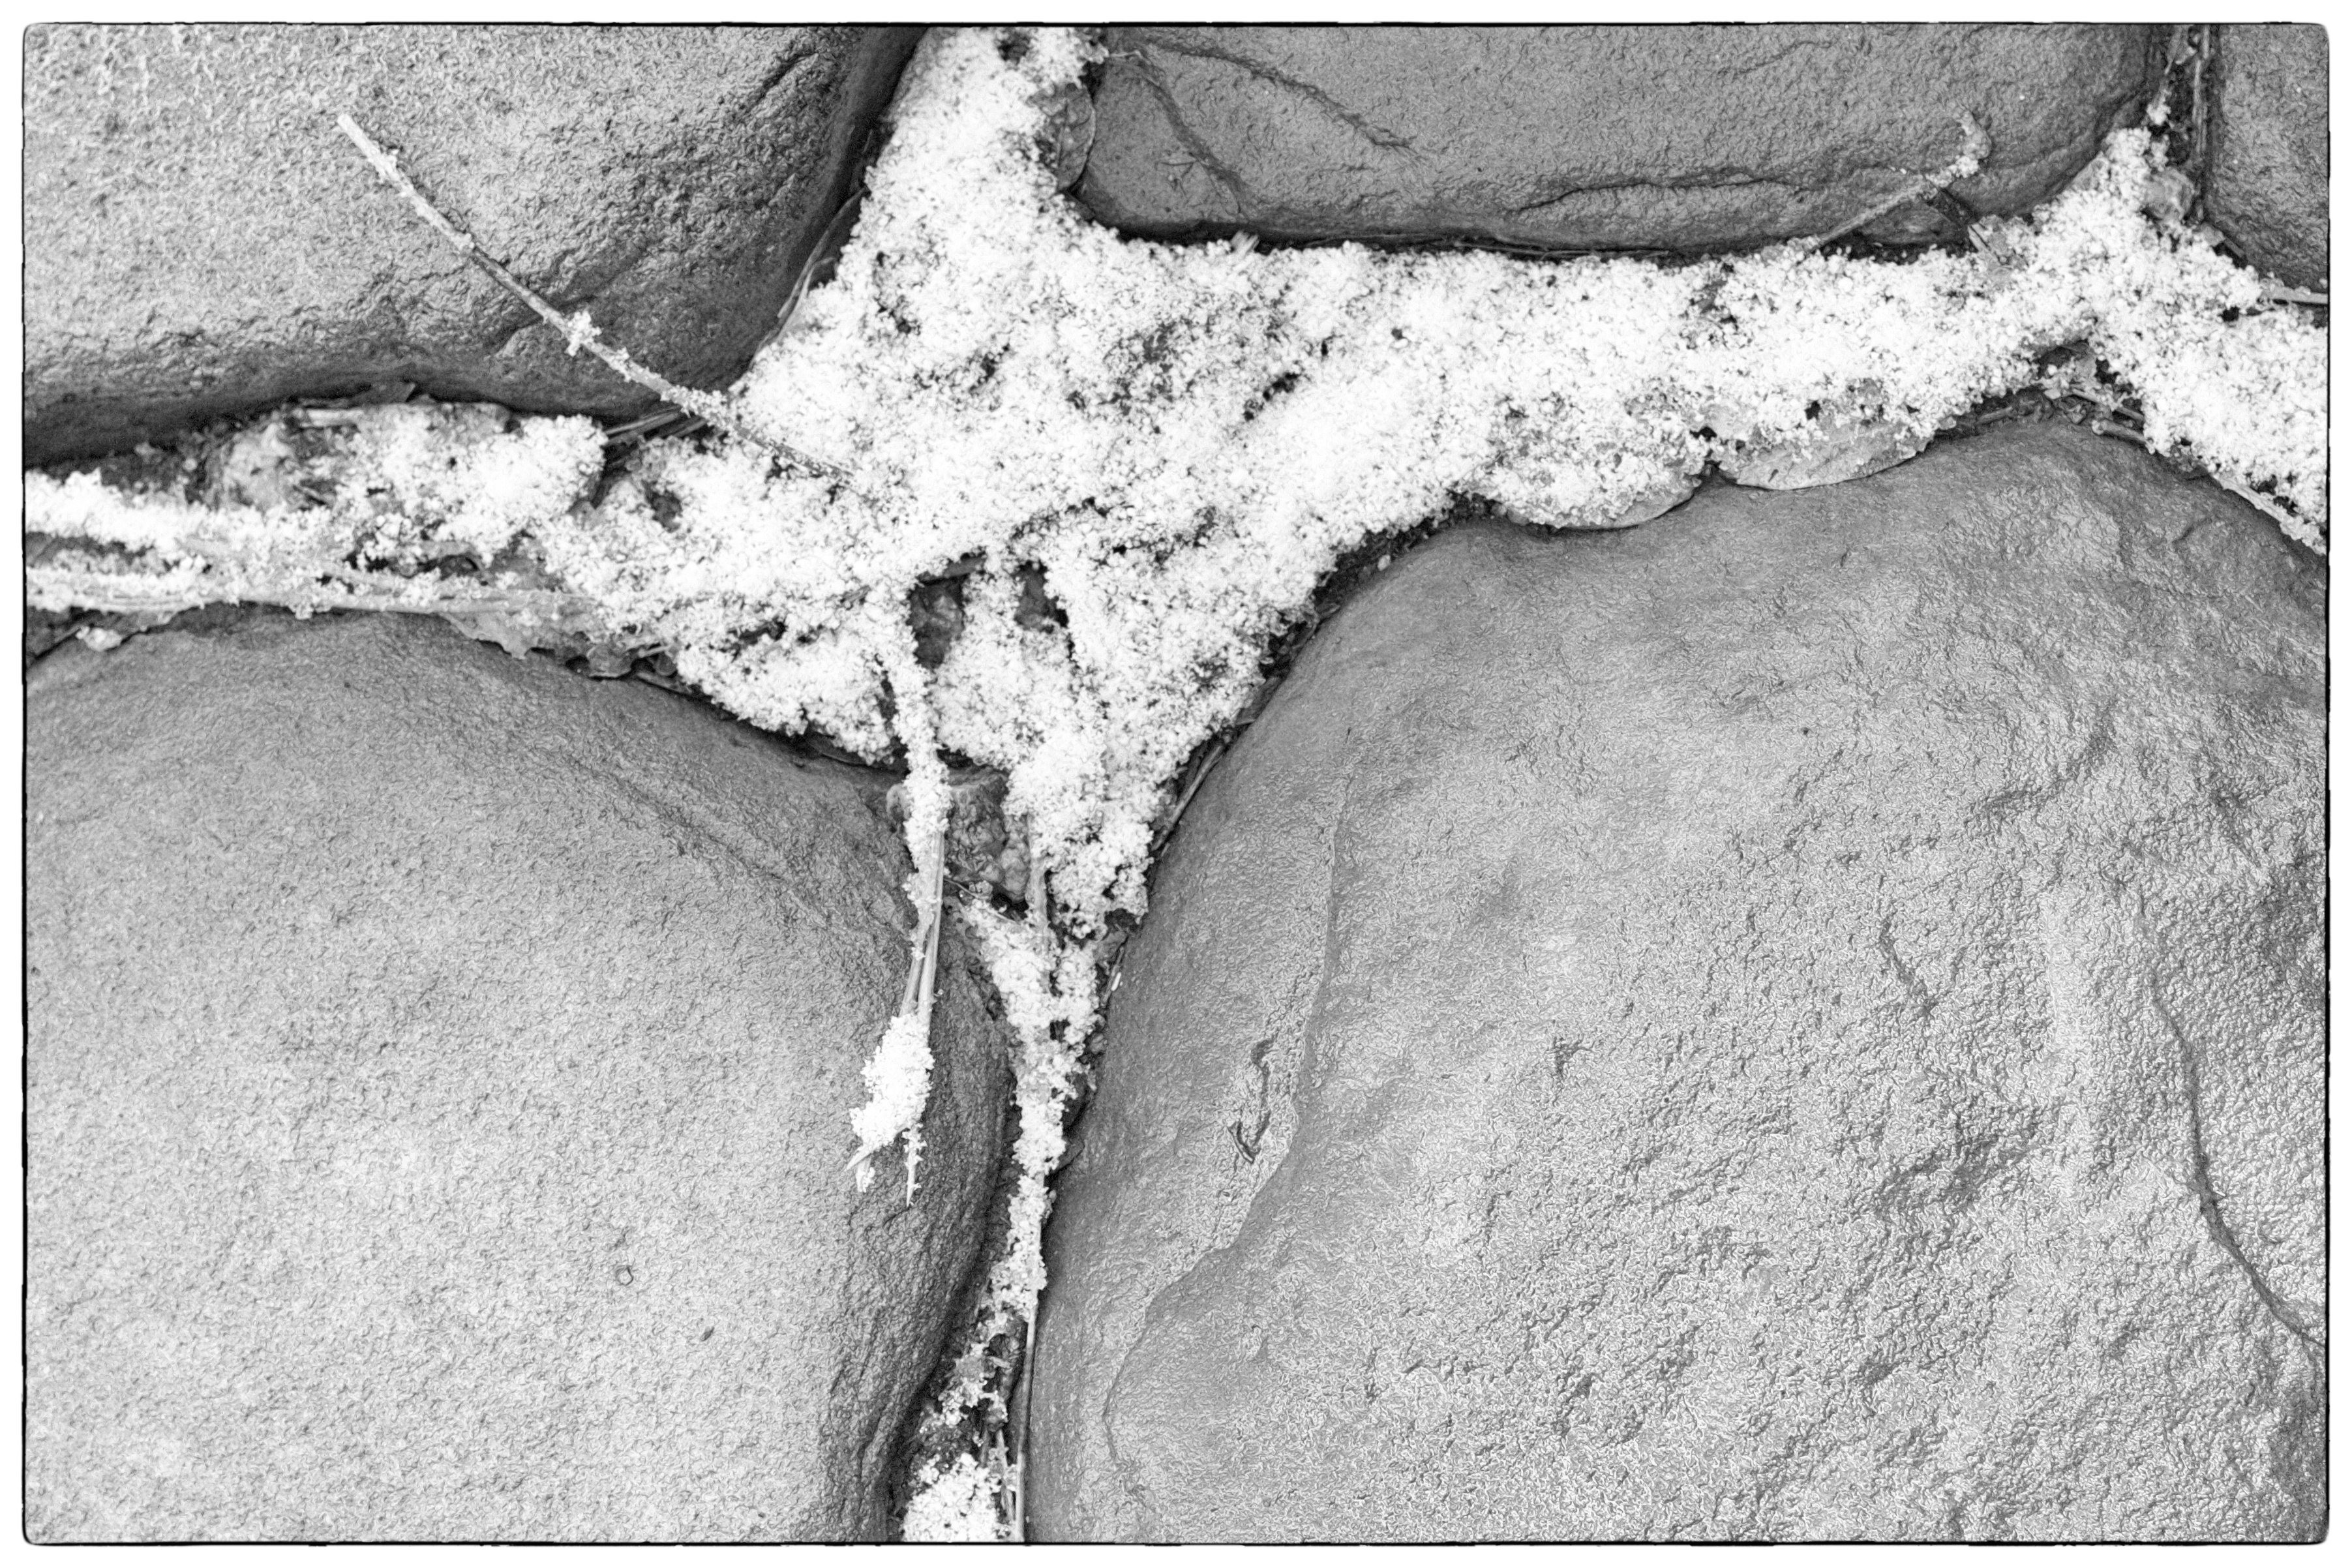
hand, snow, black and white, pattern, soil, monochrome, human body, bw, sketch, drawing, organ, monochrome photography